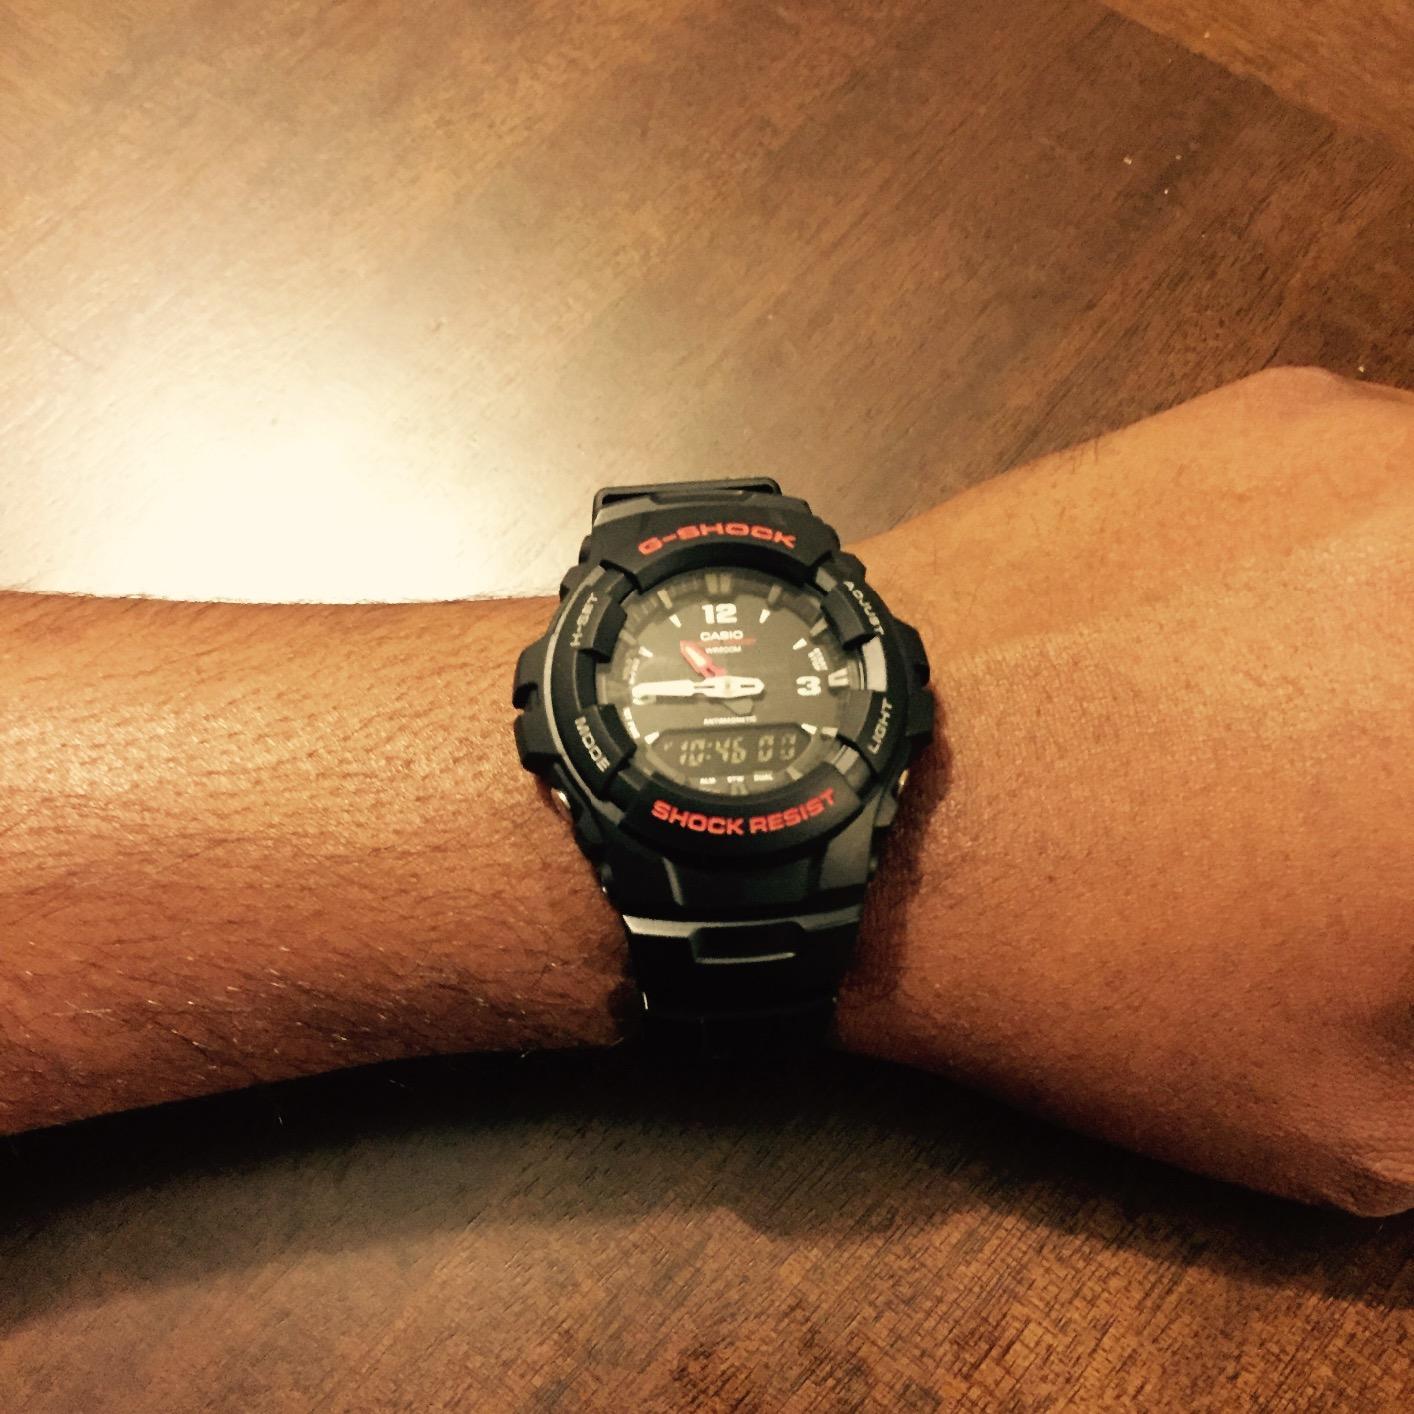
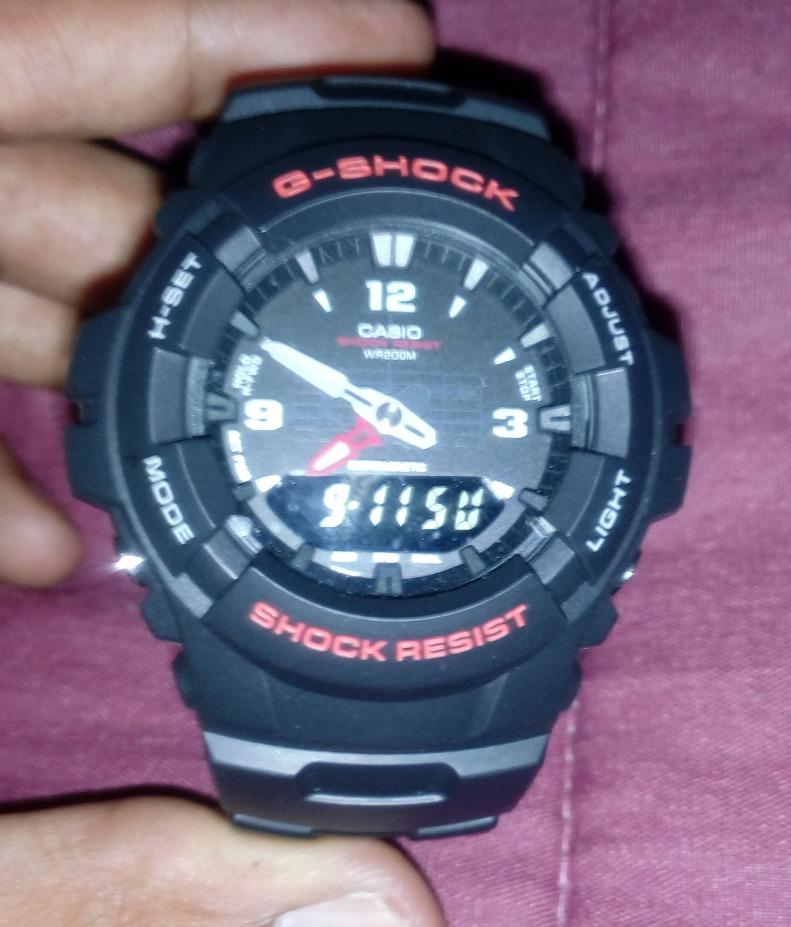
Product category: accessories_watch
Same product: yes